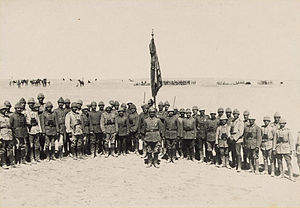
Første slag om Gaza
Osmanniske officerer, som med held forsvarede Gaza.
Det første slag om Gaza blev udkæmpet den 26. marts 1917 under den Egyptiske Ekspeditionsstyrkes første forsøg på at invadere det sydlige Palæstina i det Osmanniske Rige under Sinai og Palæstina-felttoget i 1. verdenskrig.